Real Bout Fatal Fury Special

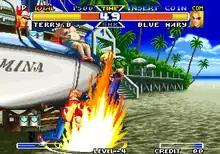
Gameplay screenshot showcasing a match between Terry Bogard and Blue Mary

Though gameplay is two-dimensional, characters can move between two different planes during battle. Breaking an opponent through one of the barriers located on either side of a stage causes the opponent to become stunned.